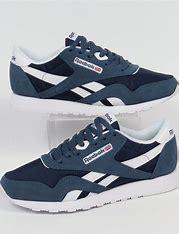
Brand: Reebok
Model: Classic